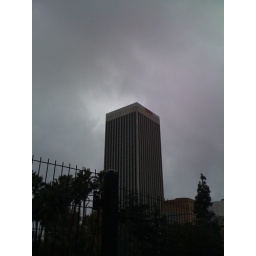
these guys give me a lot of leads and stories for use in my TV Junkie column